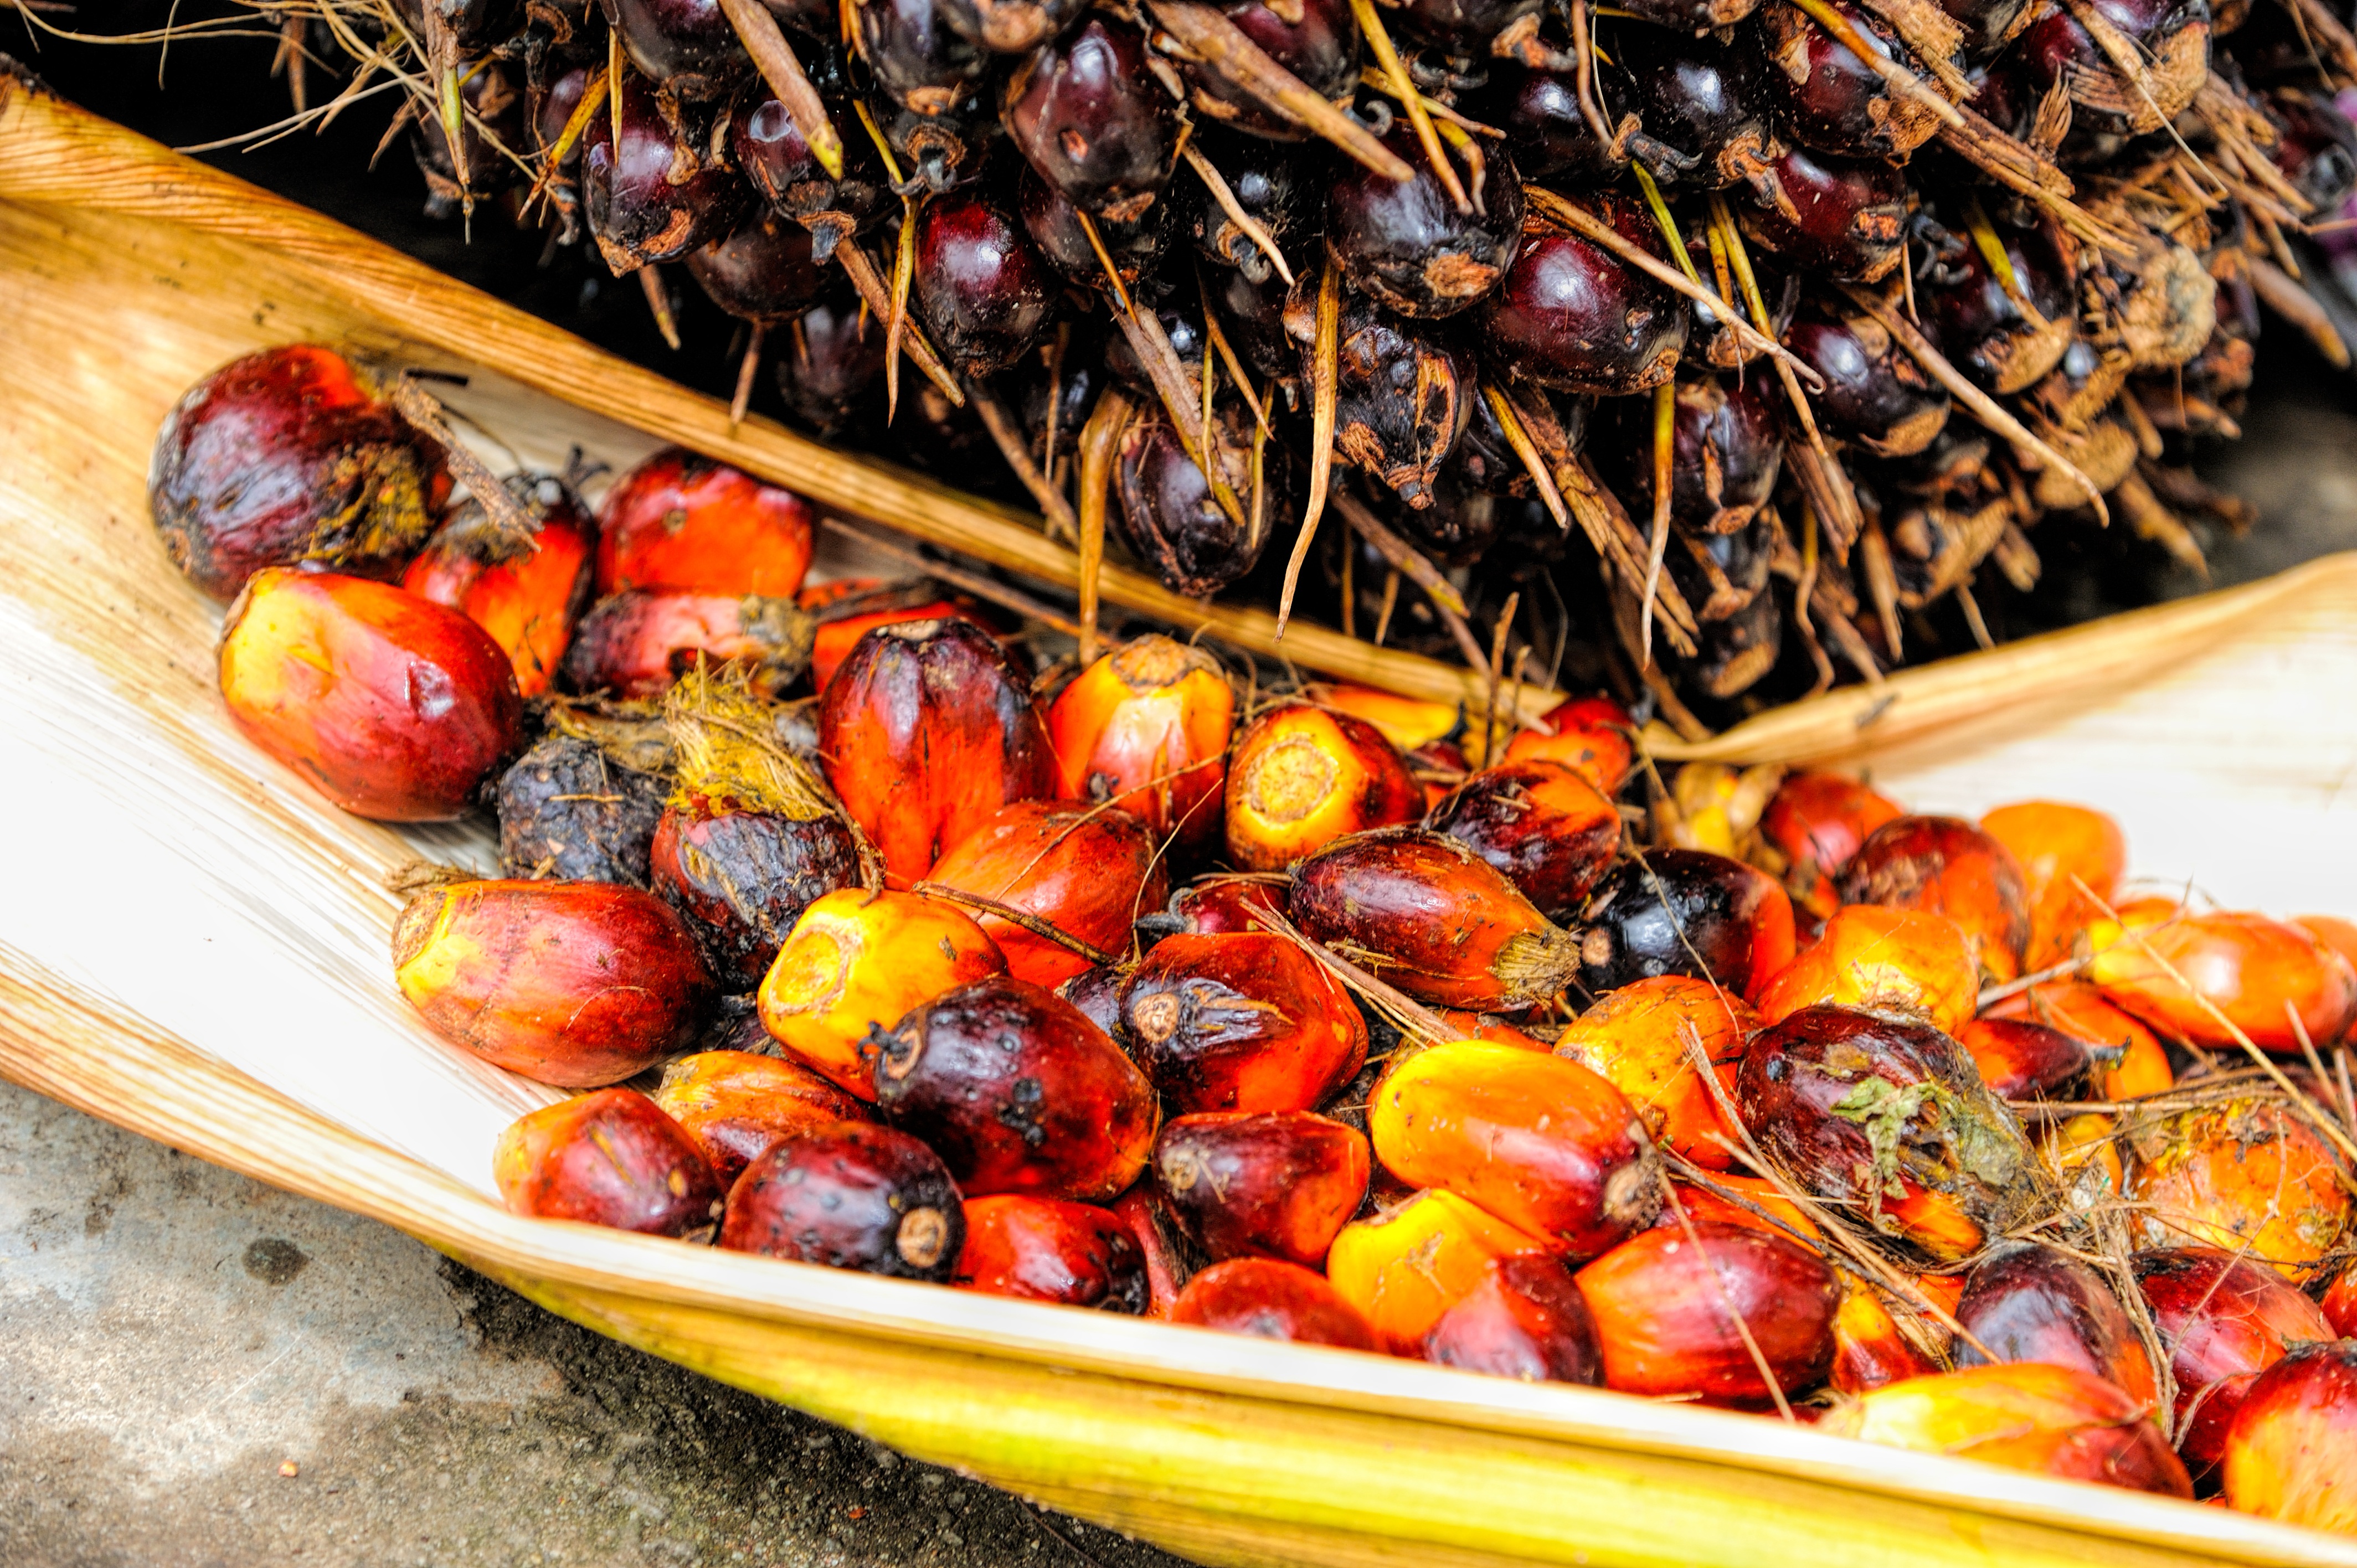
nature, plant, fruit, palm tree, seed, ripe, orange, dish, meal, food, red, harvest, cooking, palm, produce, crop, tropical, asia, industrial, industry, environmental, nut, yellow, agriculture, merchandise, freshness, energy, agricultural, background, conservation, area, indonesia, malaysia, oil, chestnut, cultivated, incomplete, flowering plant, raw material, resources, commodity, oil industry, vegetable oil, palm oil, oil palm, cooking oil, land plant, seafood boil